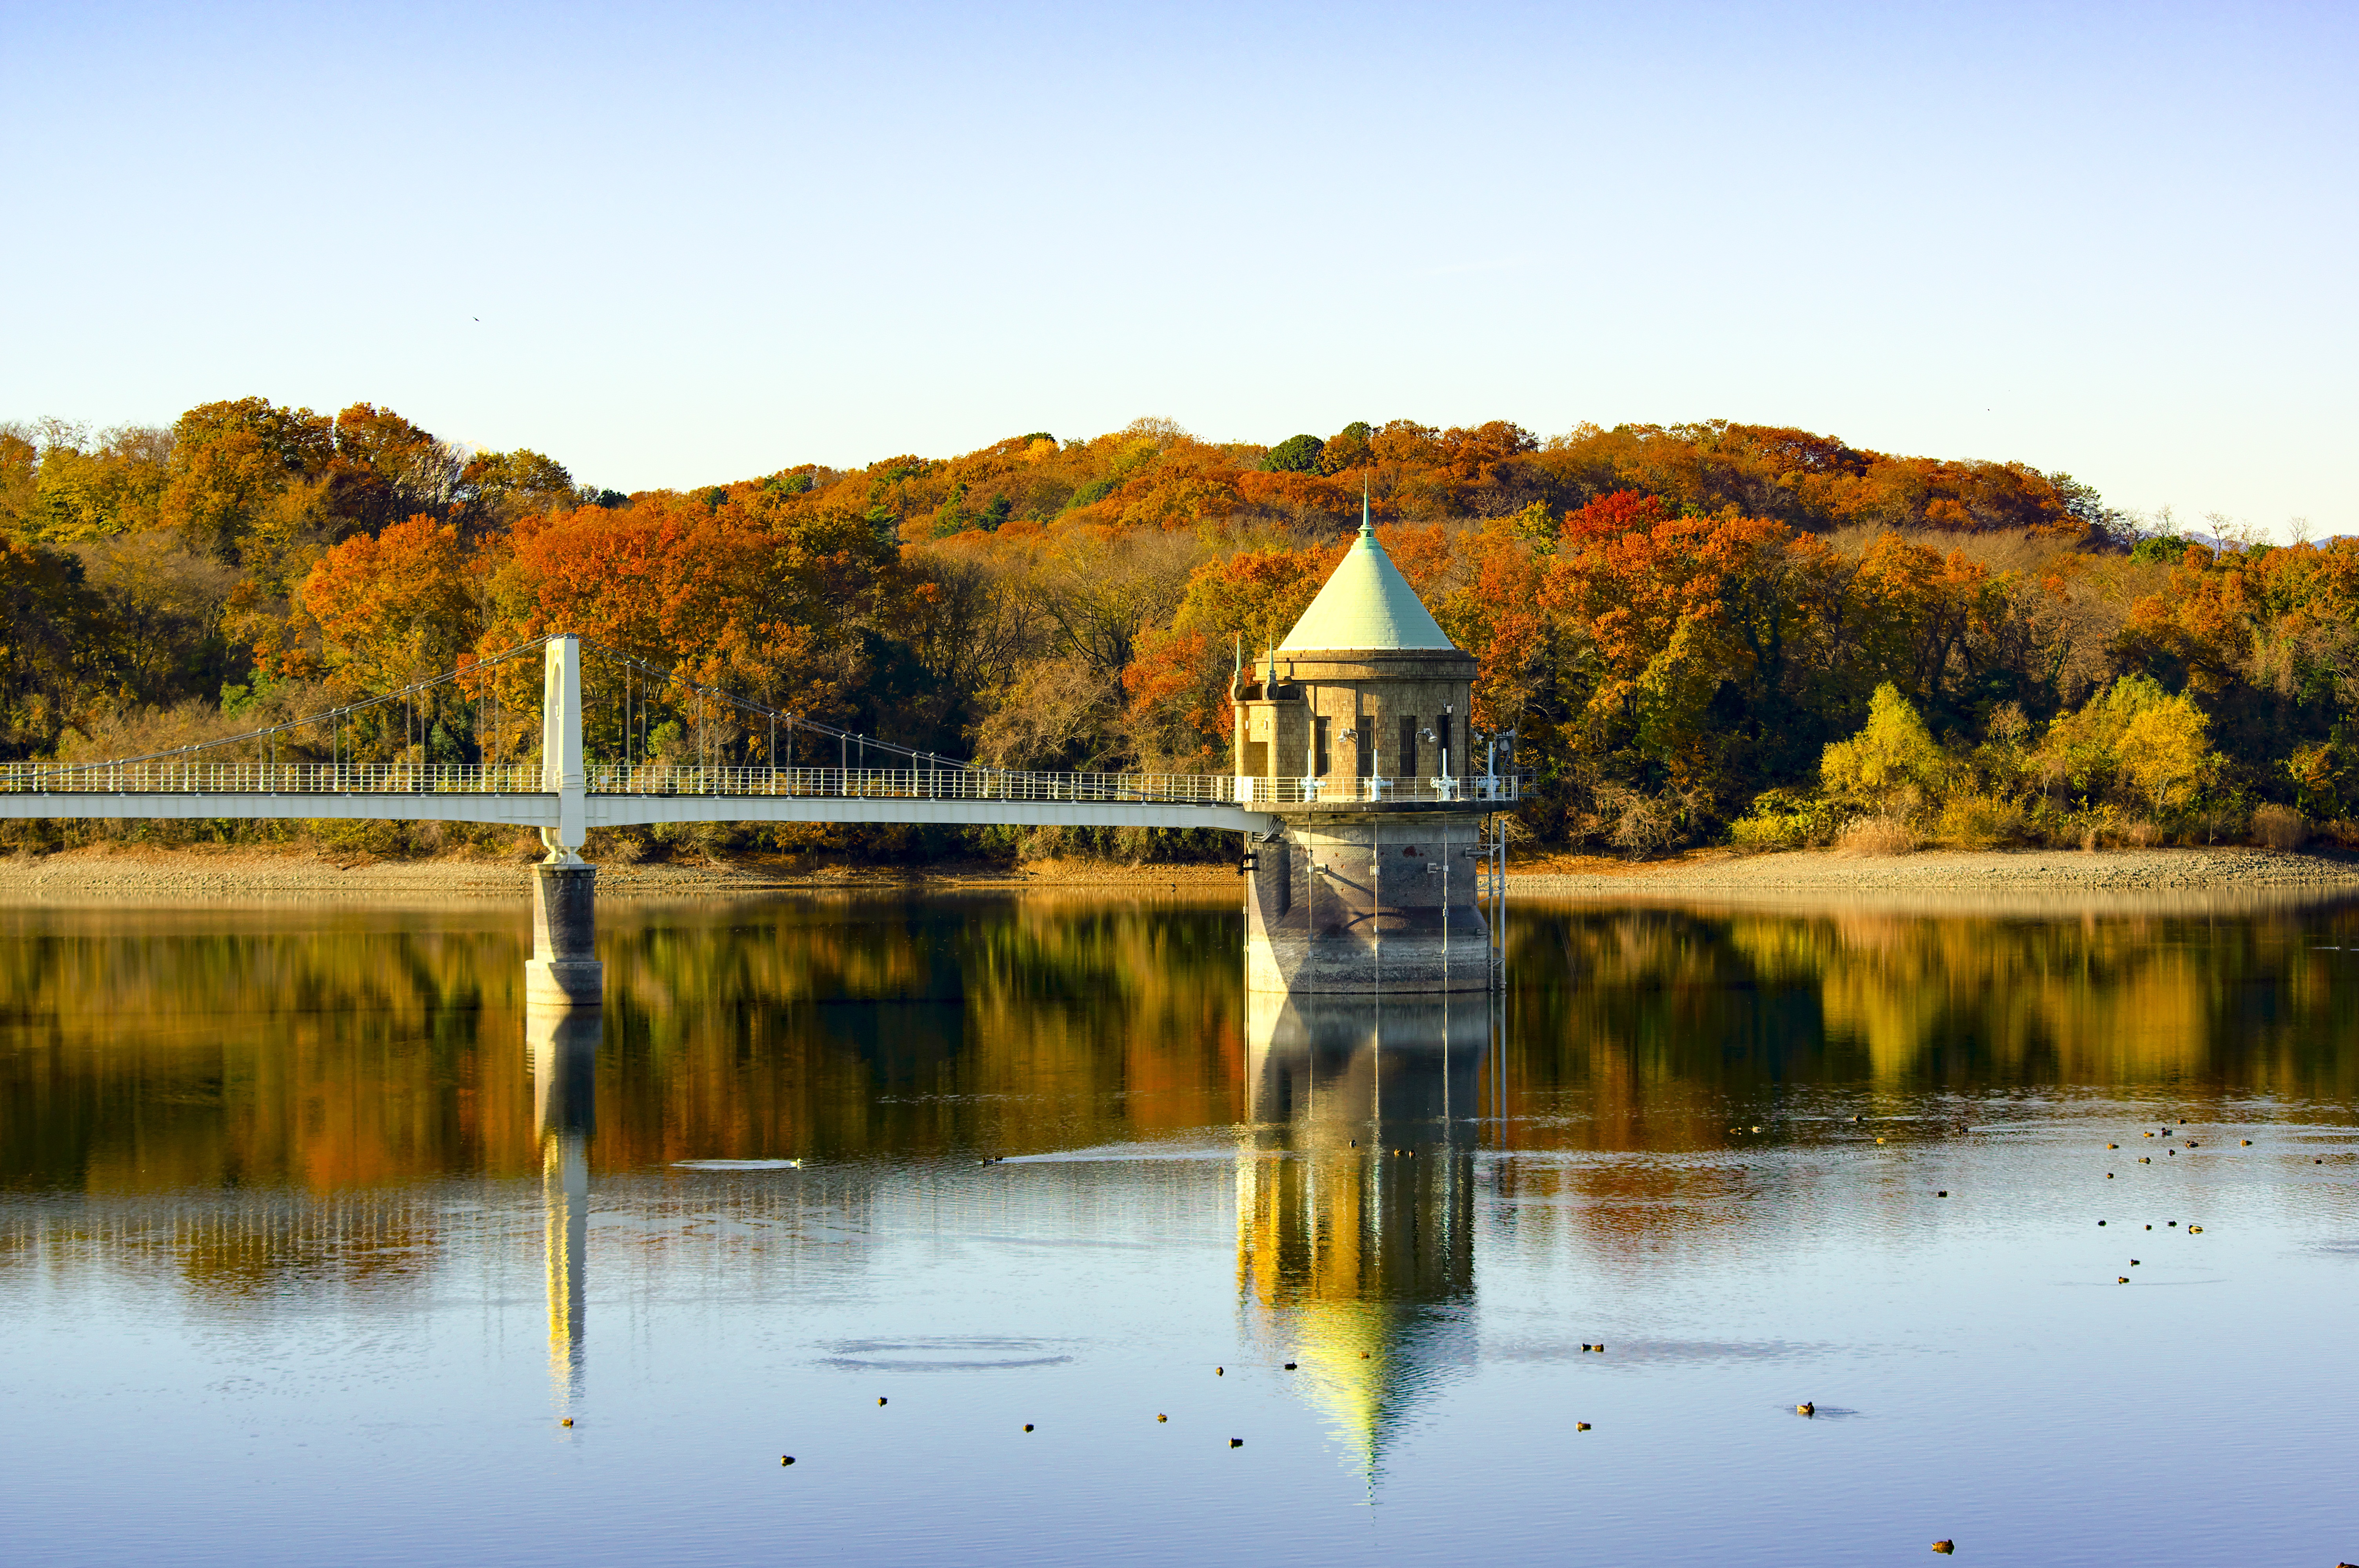
landscape, tree, water, nature, forest, sky, morning, leaf, lake, chateau, river, dusk, pond, evening, reflection, natural, autumn, park, reservoir, colorful, japan, season, autumnal leaves, rural area, hotels in tokyo, sayama hill, sayama lake, intake tower, civil engineering